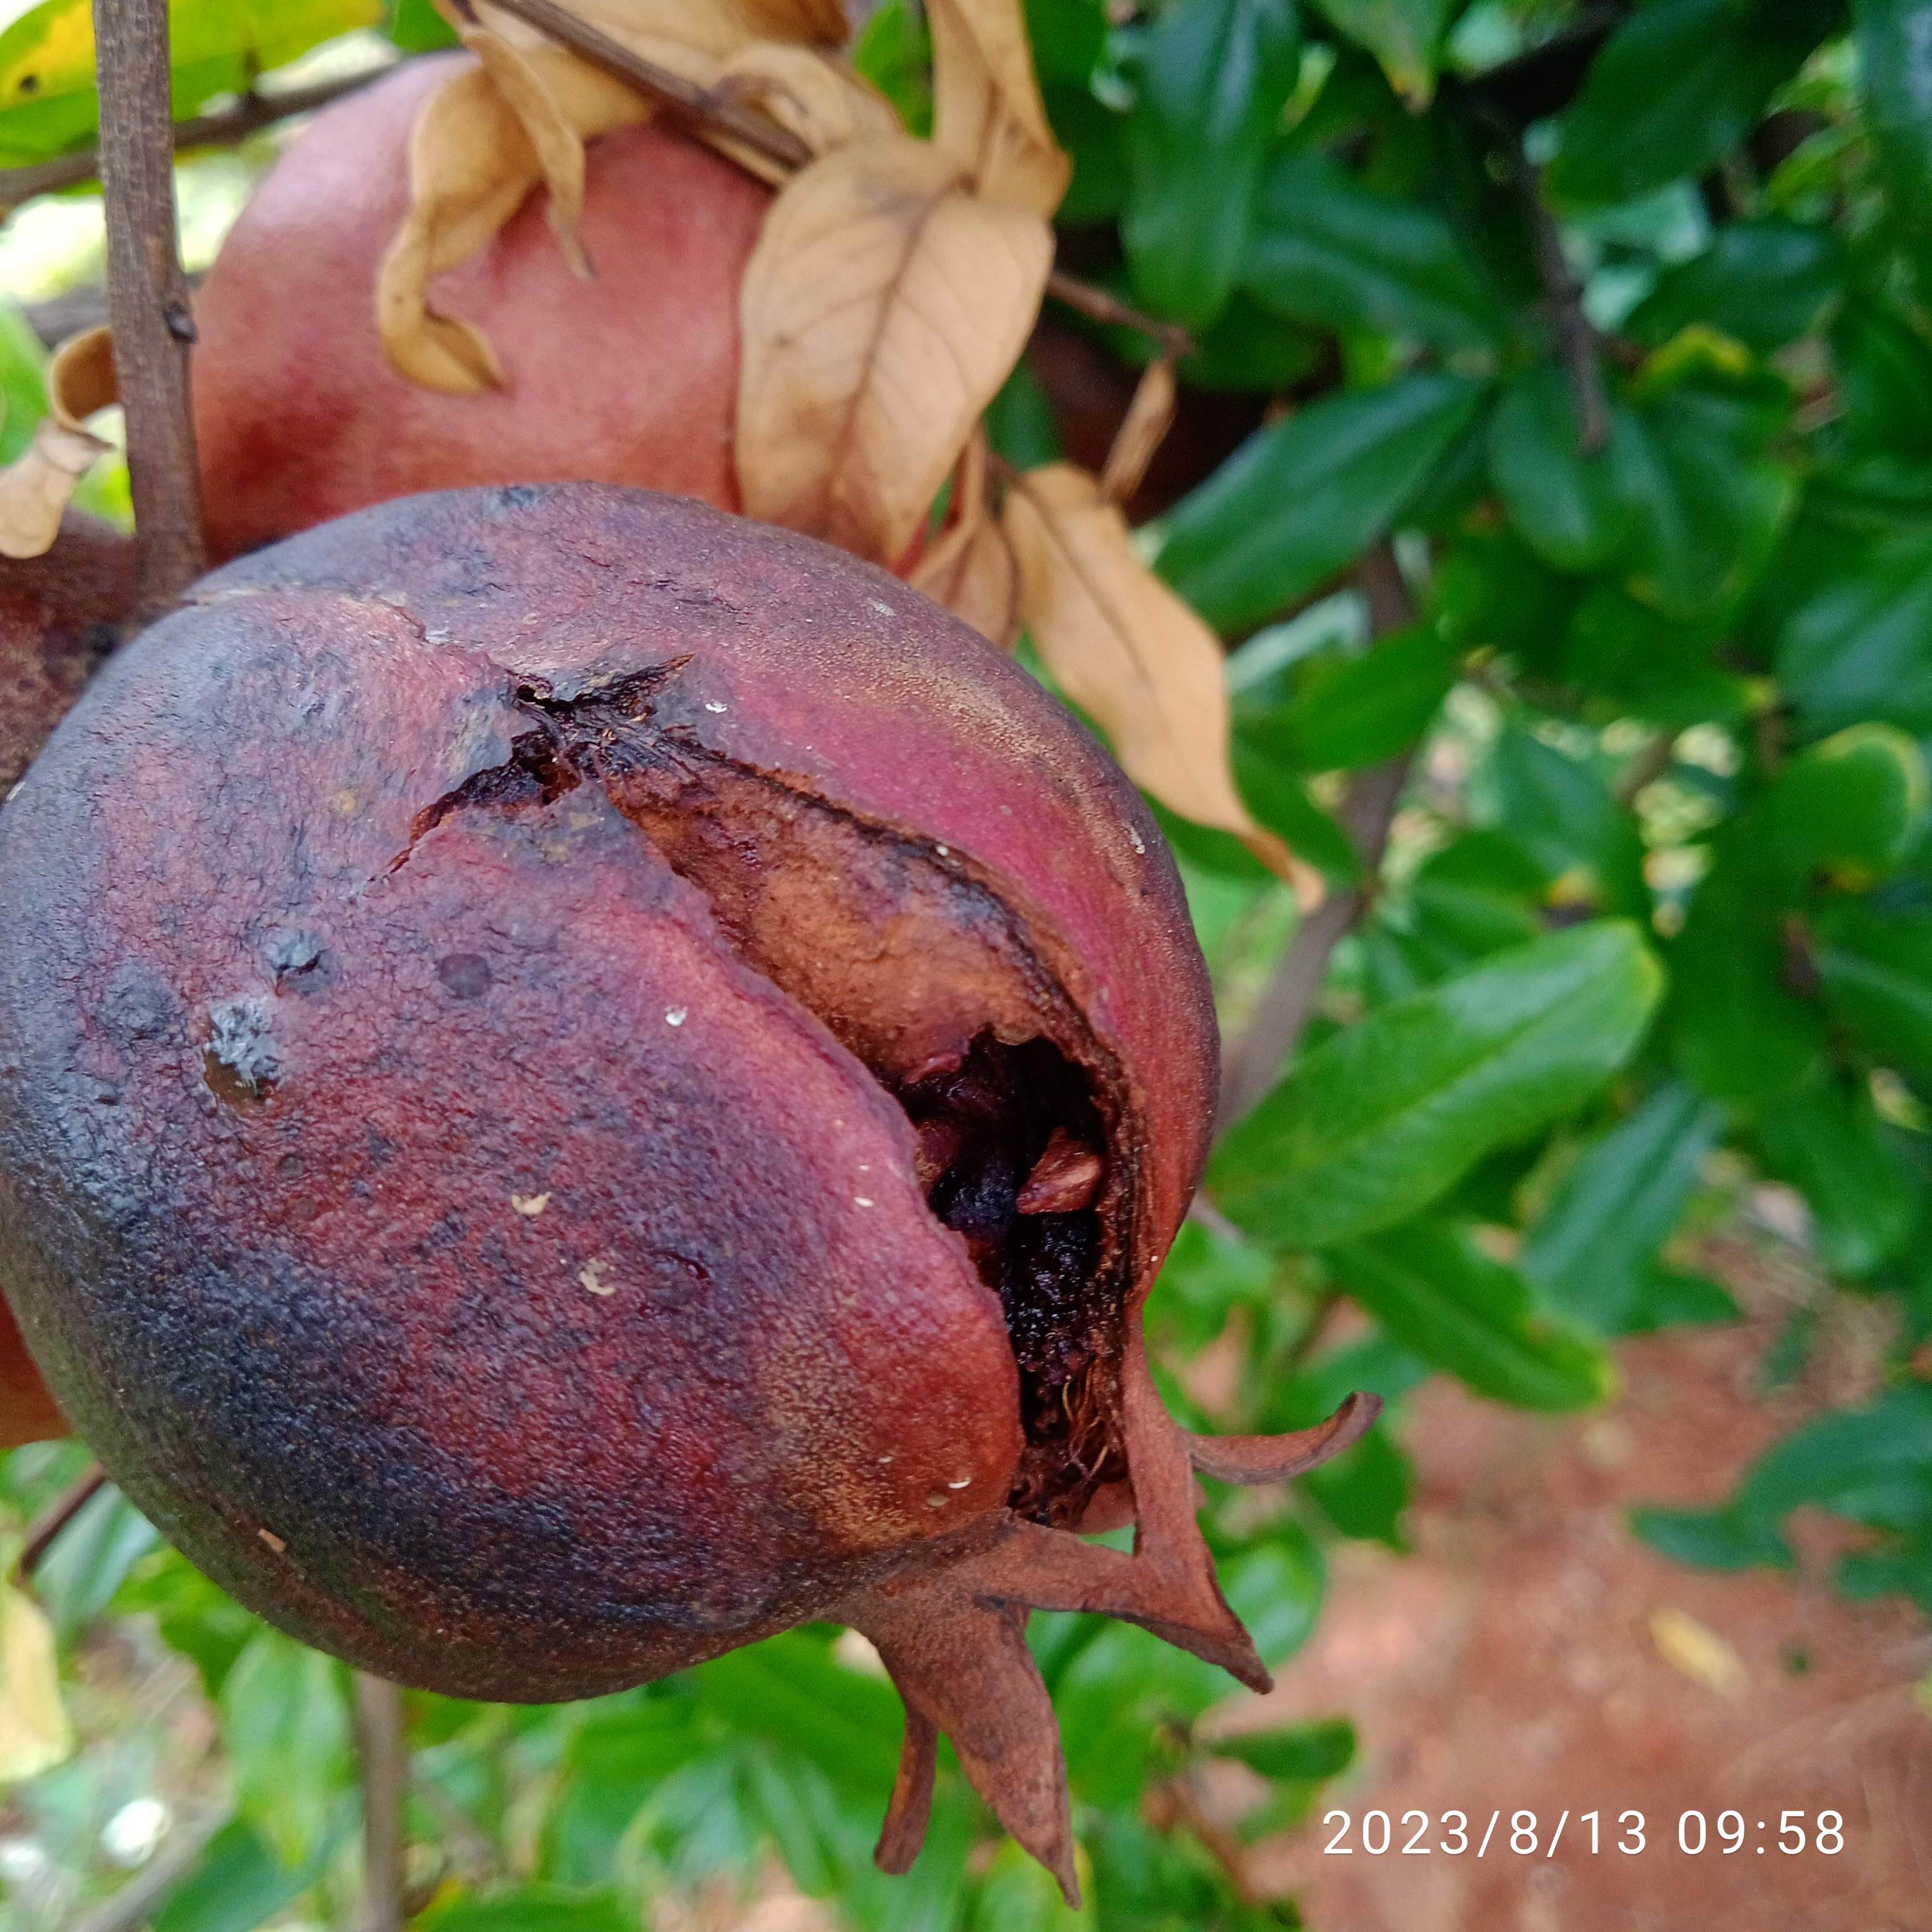
Label: Bacterial_Blight